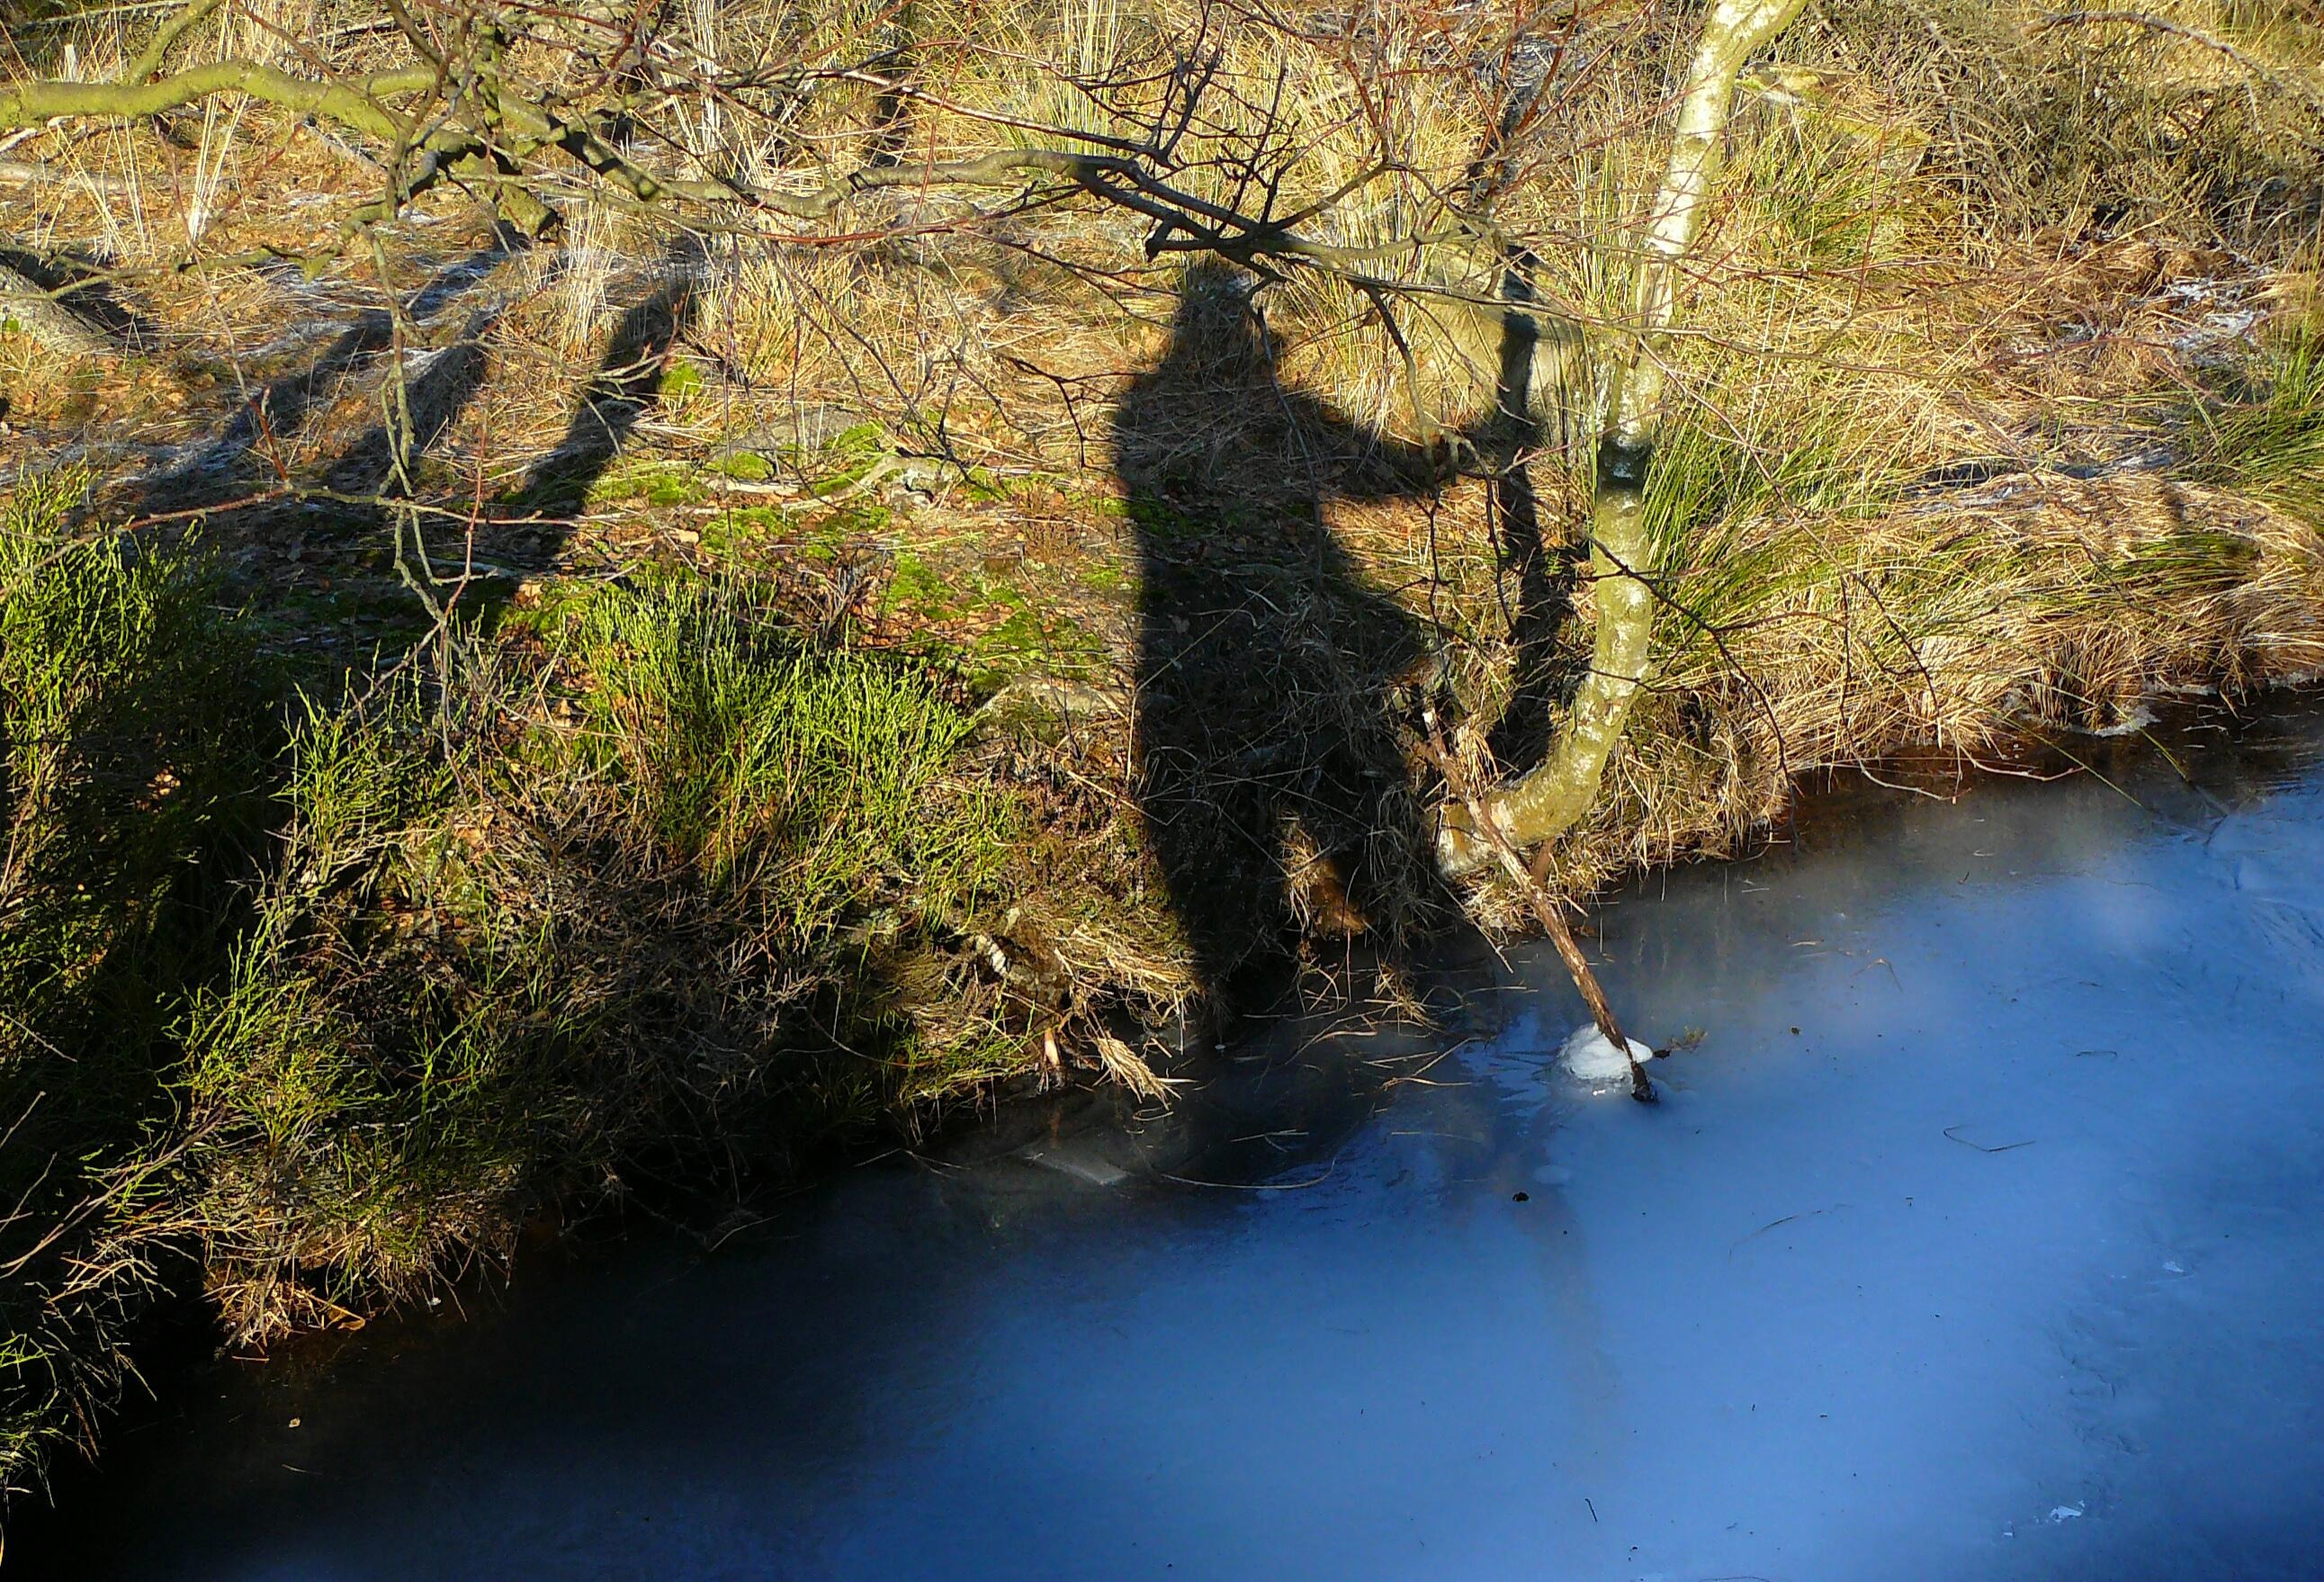
tree, water, nature, forest, wilderness, branch, silhouette, person, cold, light, plant, sunlight, leaf, lake, frost, river, mystical, pond, wildlife, stream, reflection, autumn, shadow, human, frozen, season, moor, figure, branches, wetland, ghost, spirit, woodland, habitat, waters, shadow play, hispanic, natural environment, woody plant, shadow figure